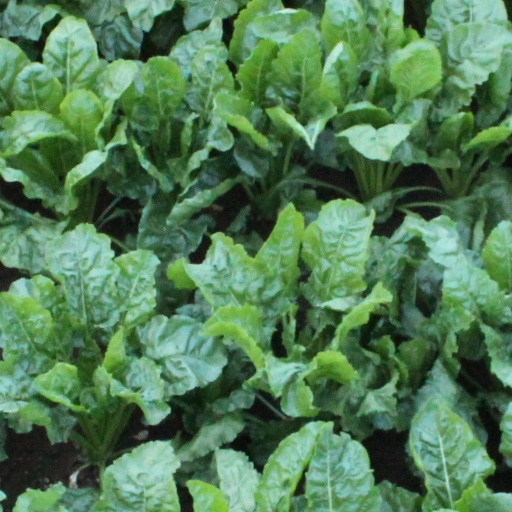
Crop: sugar beet